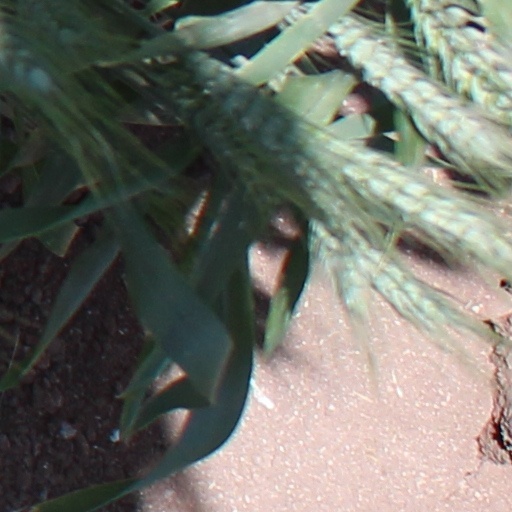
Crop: wheat